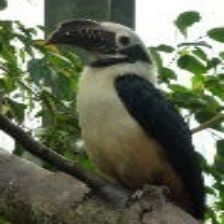
Species: VISAYAN HORNBILL
Scientific name: PENELOPIDES PANINI
ImageNet parent category: hornbill